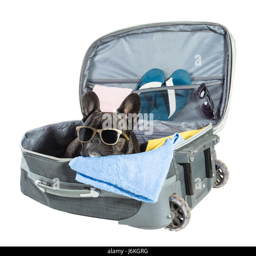
bulldog with glasses lying in a suitcase close - up